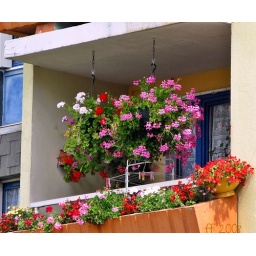
balcony in a building in downcenter, a way to have a garden in town.